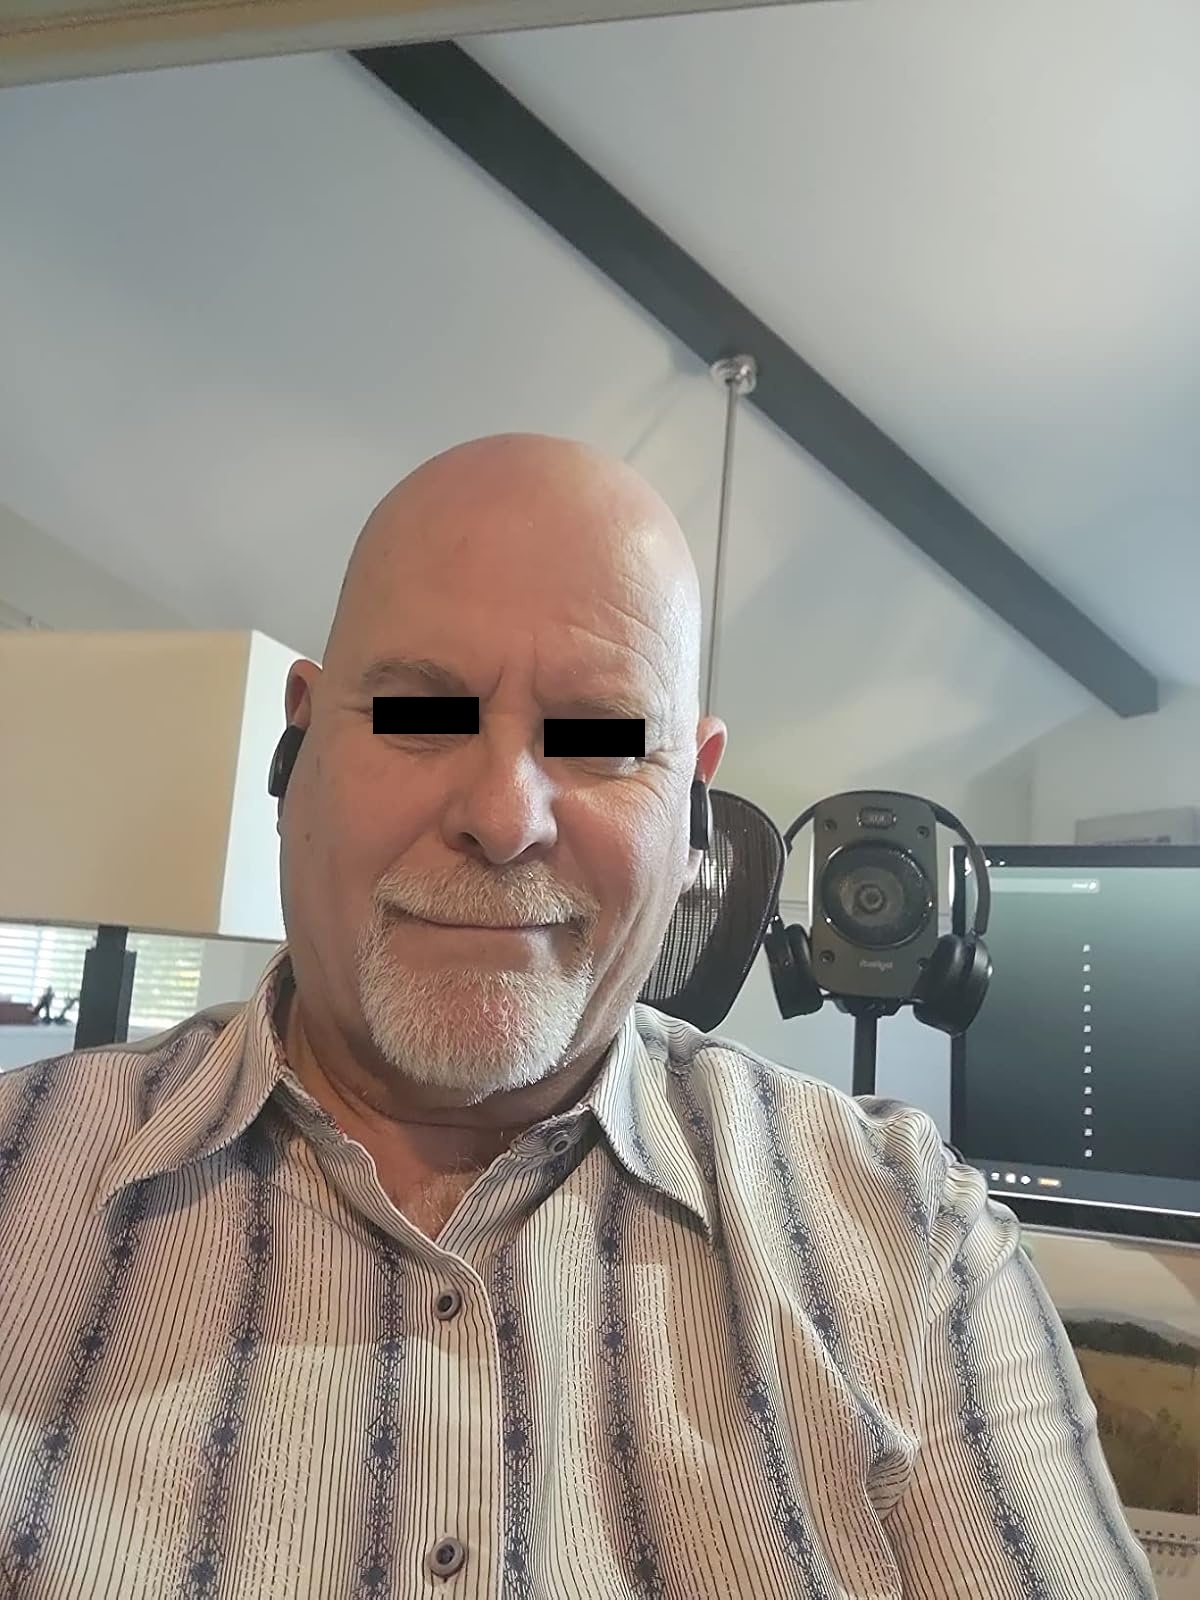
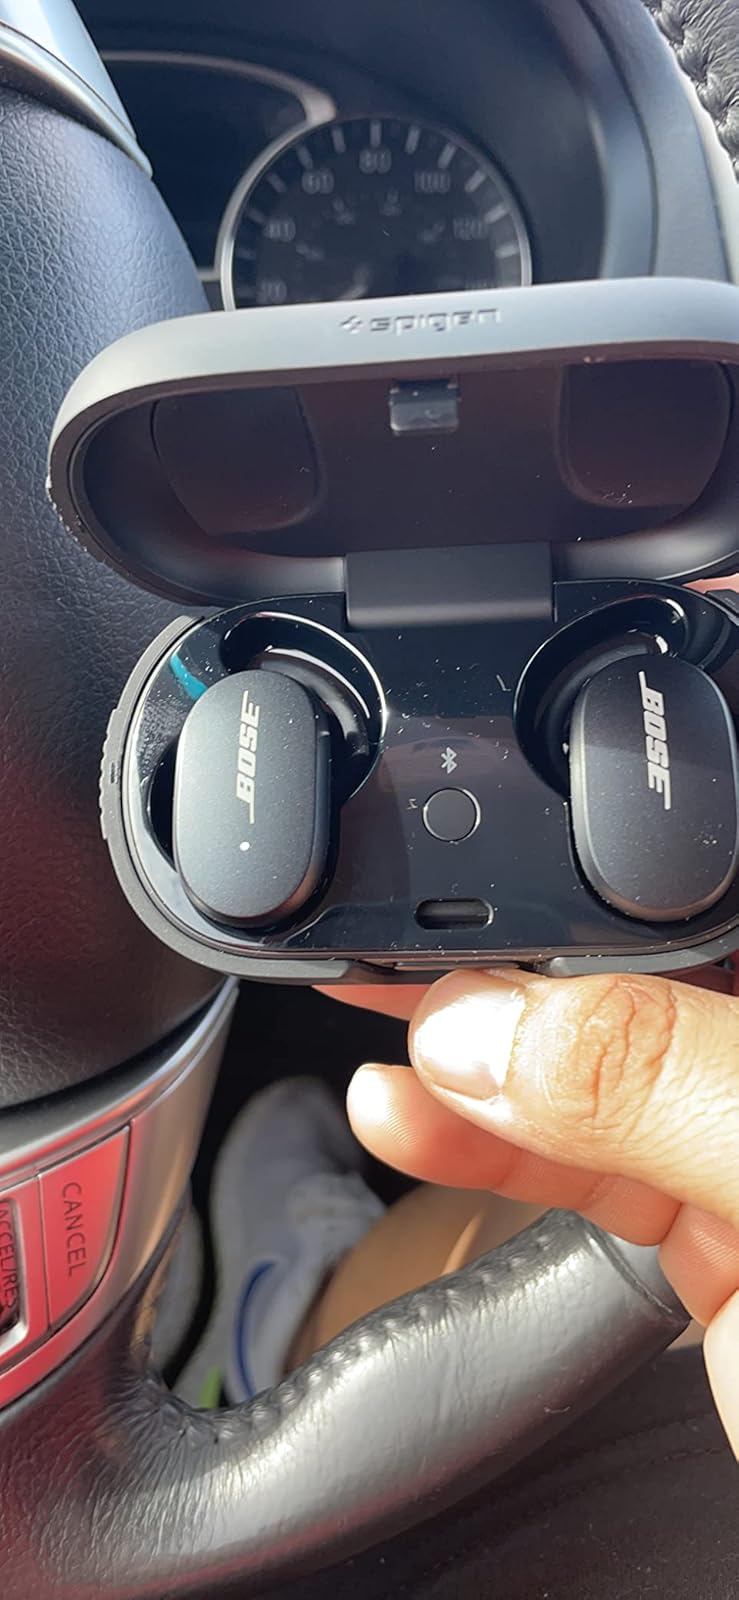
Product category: earbuds
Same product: yes